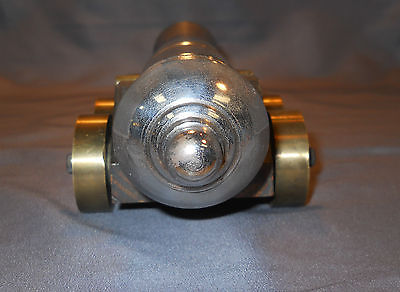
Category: stapler